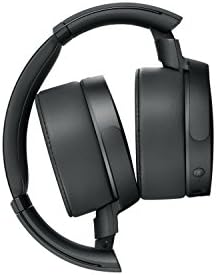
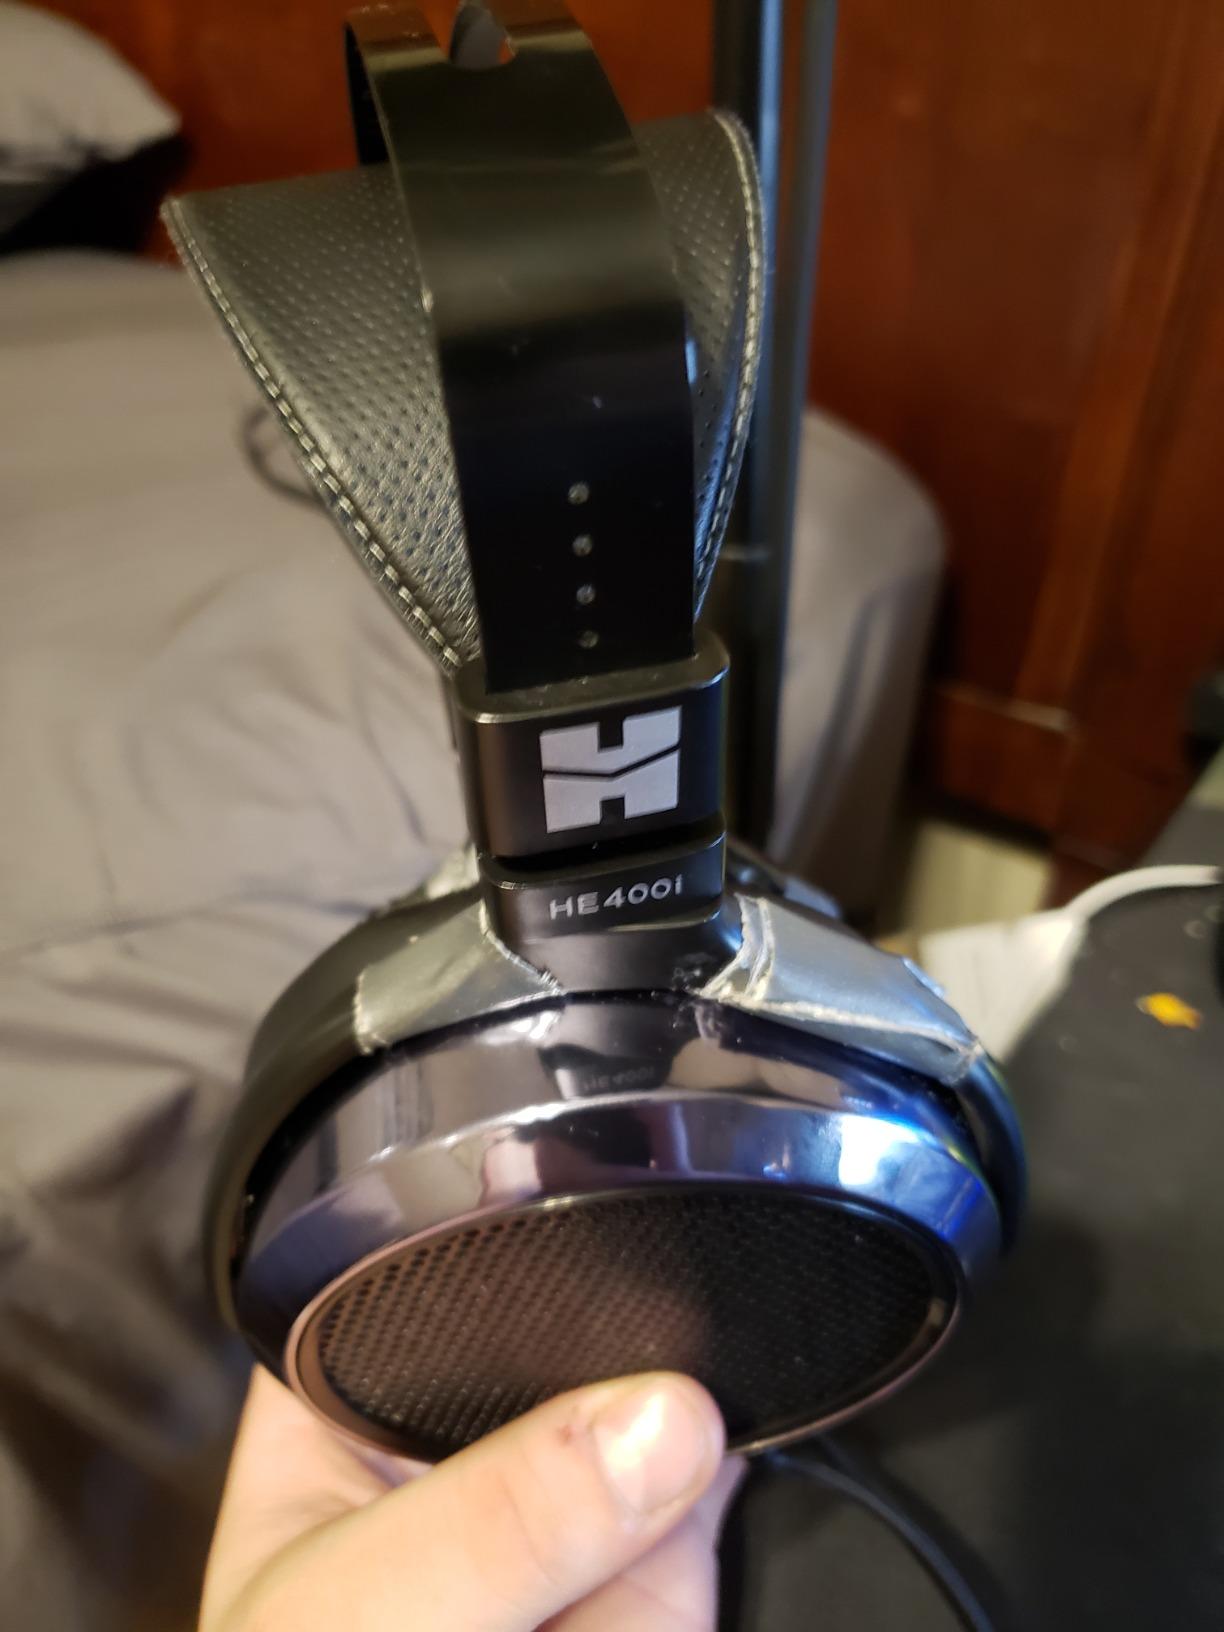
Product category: headphones
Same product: no